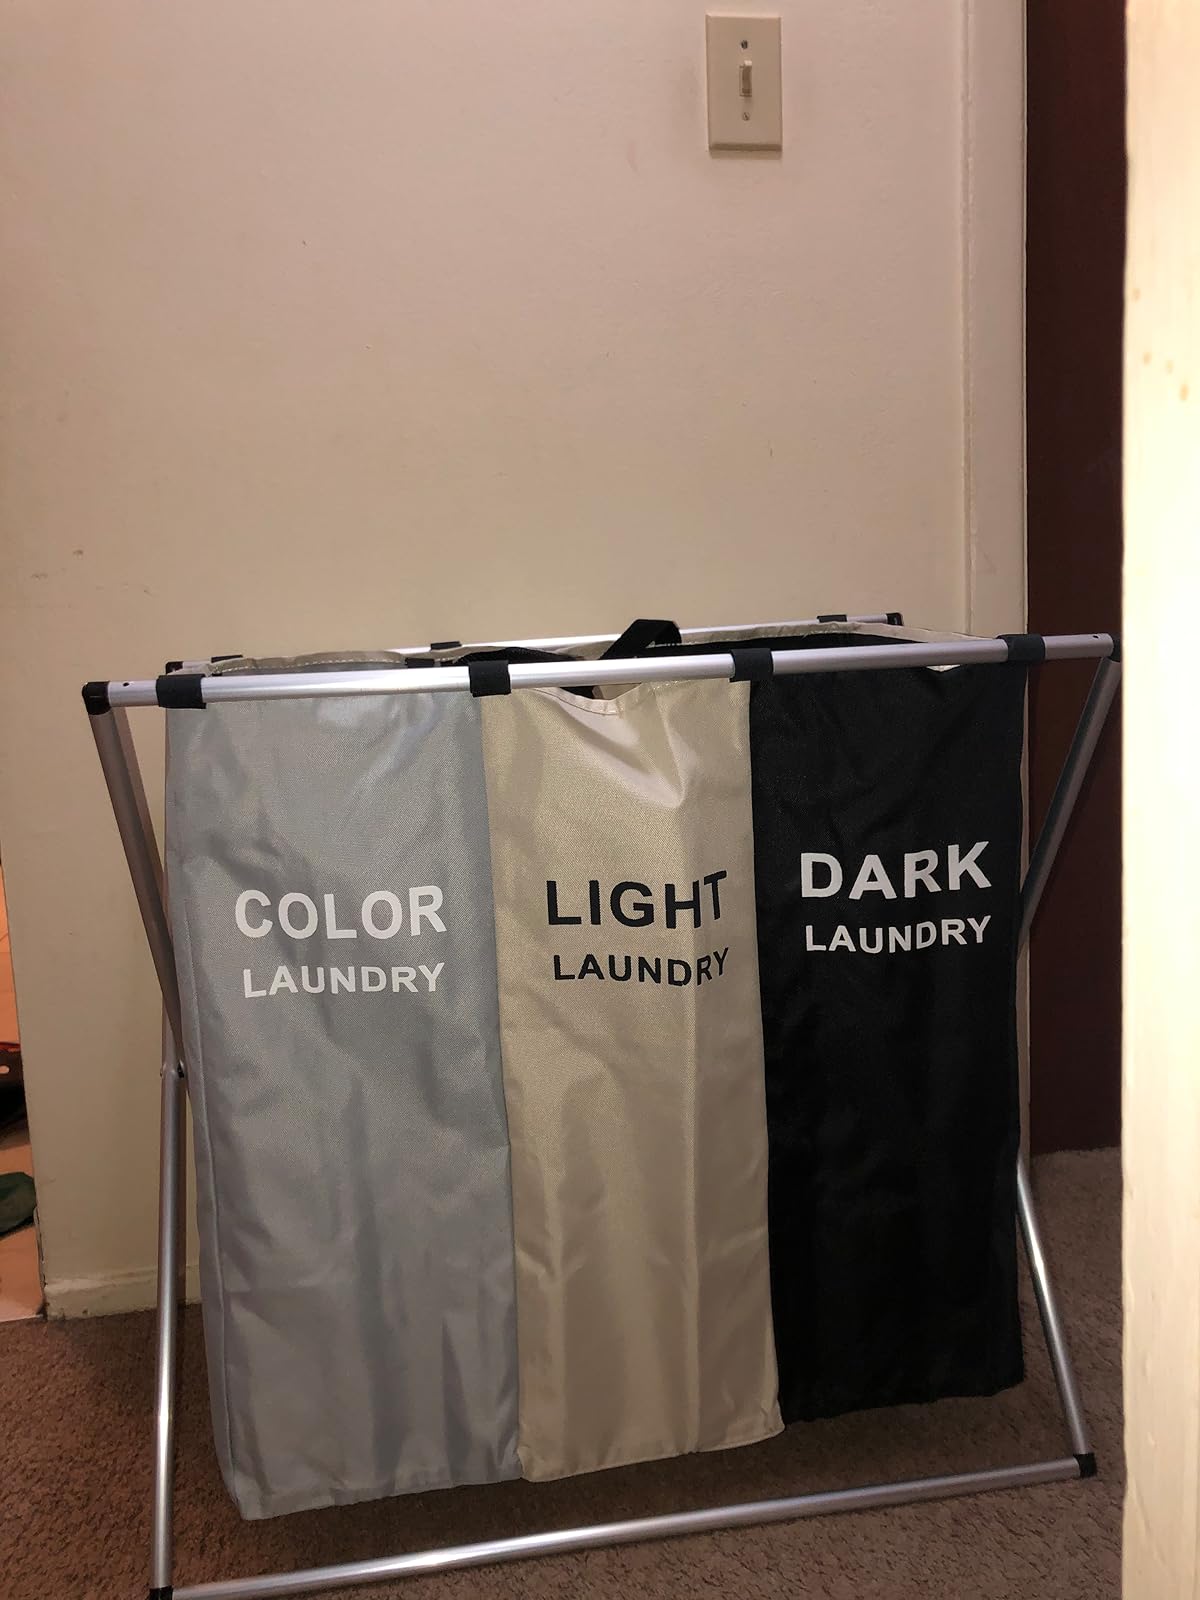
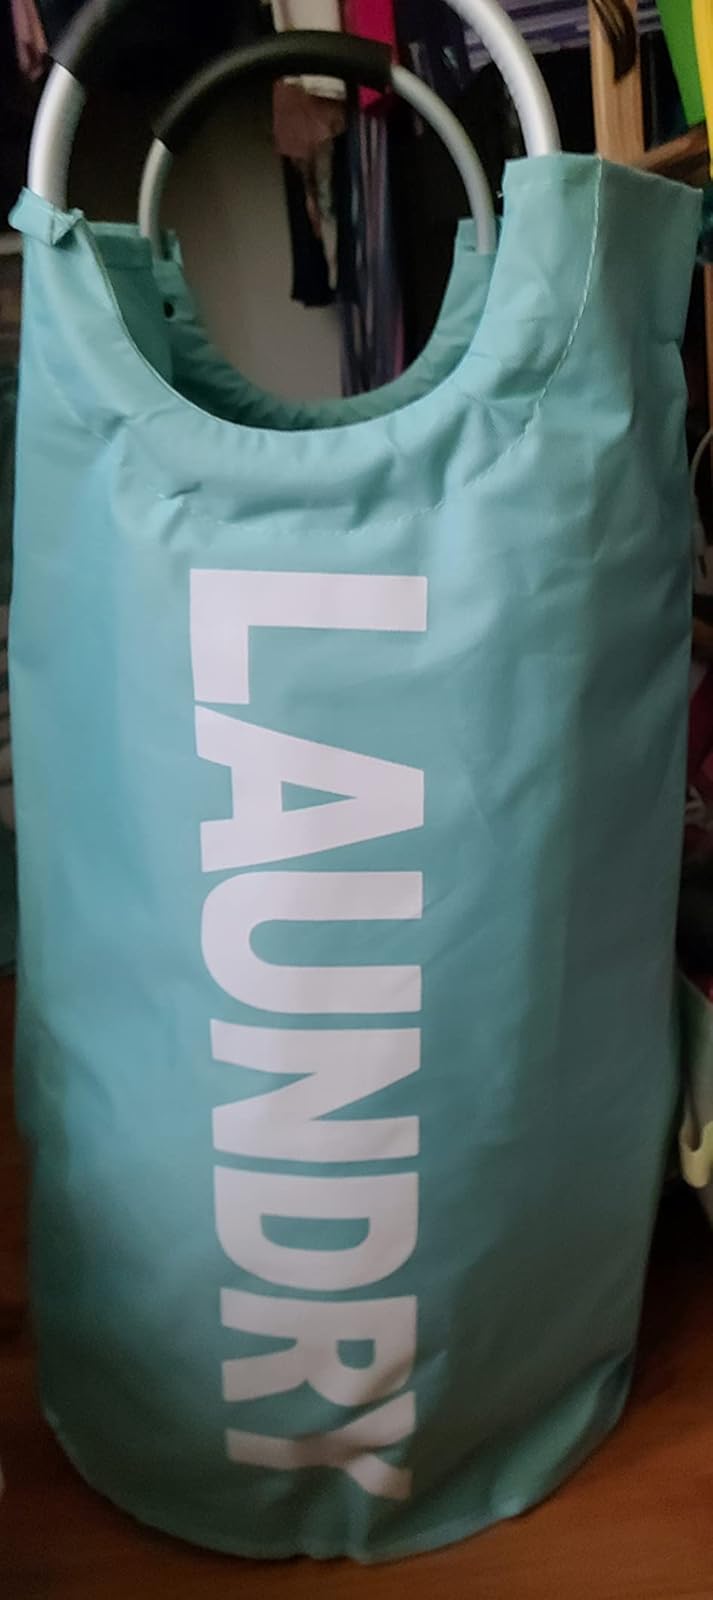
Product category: items_hamper
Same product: no